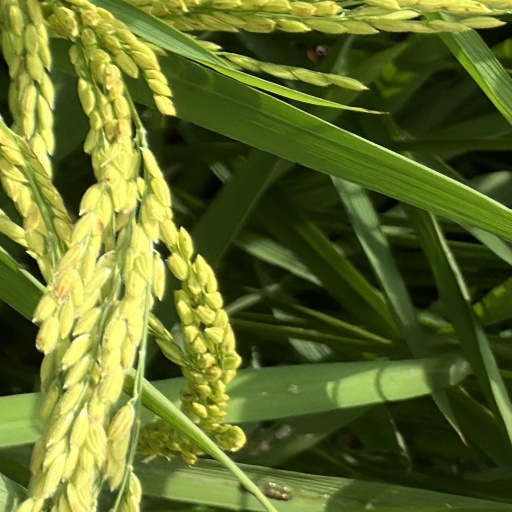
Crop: rice